Answer in natural language. Considering the relative positions, where is white refridgerator with water dispenser with respect to blurry image? Choose between the following options: left or right
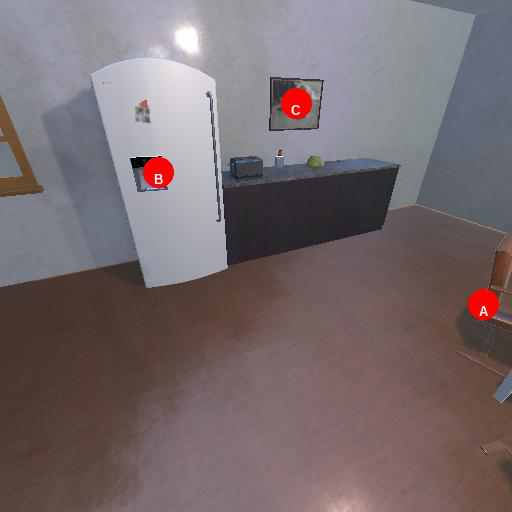
<answer>left</answer>